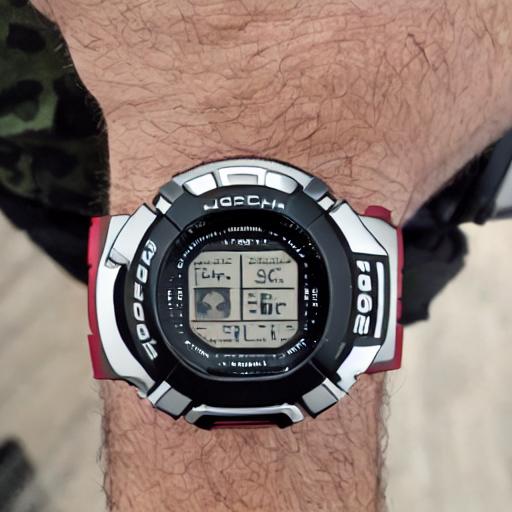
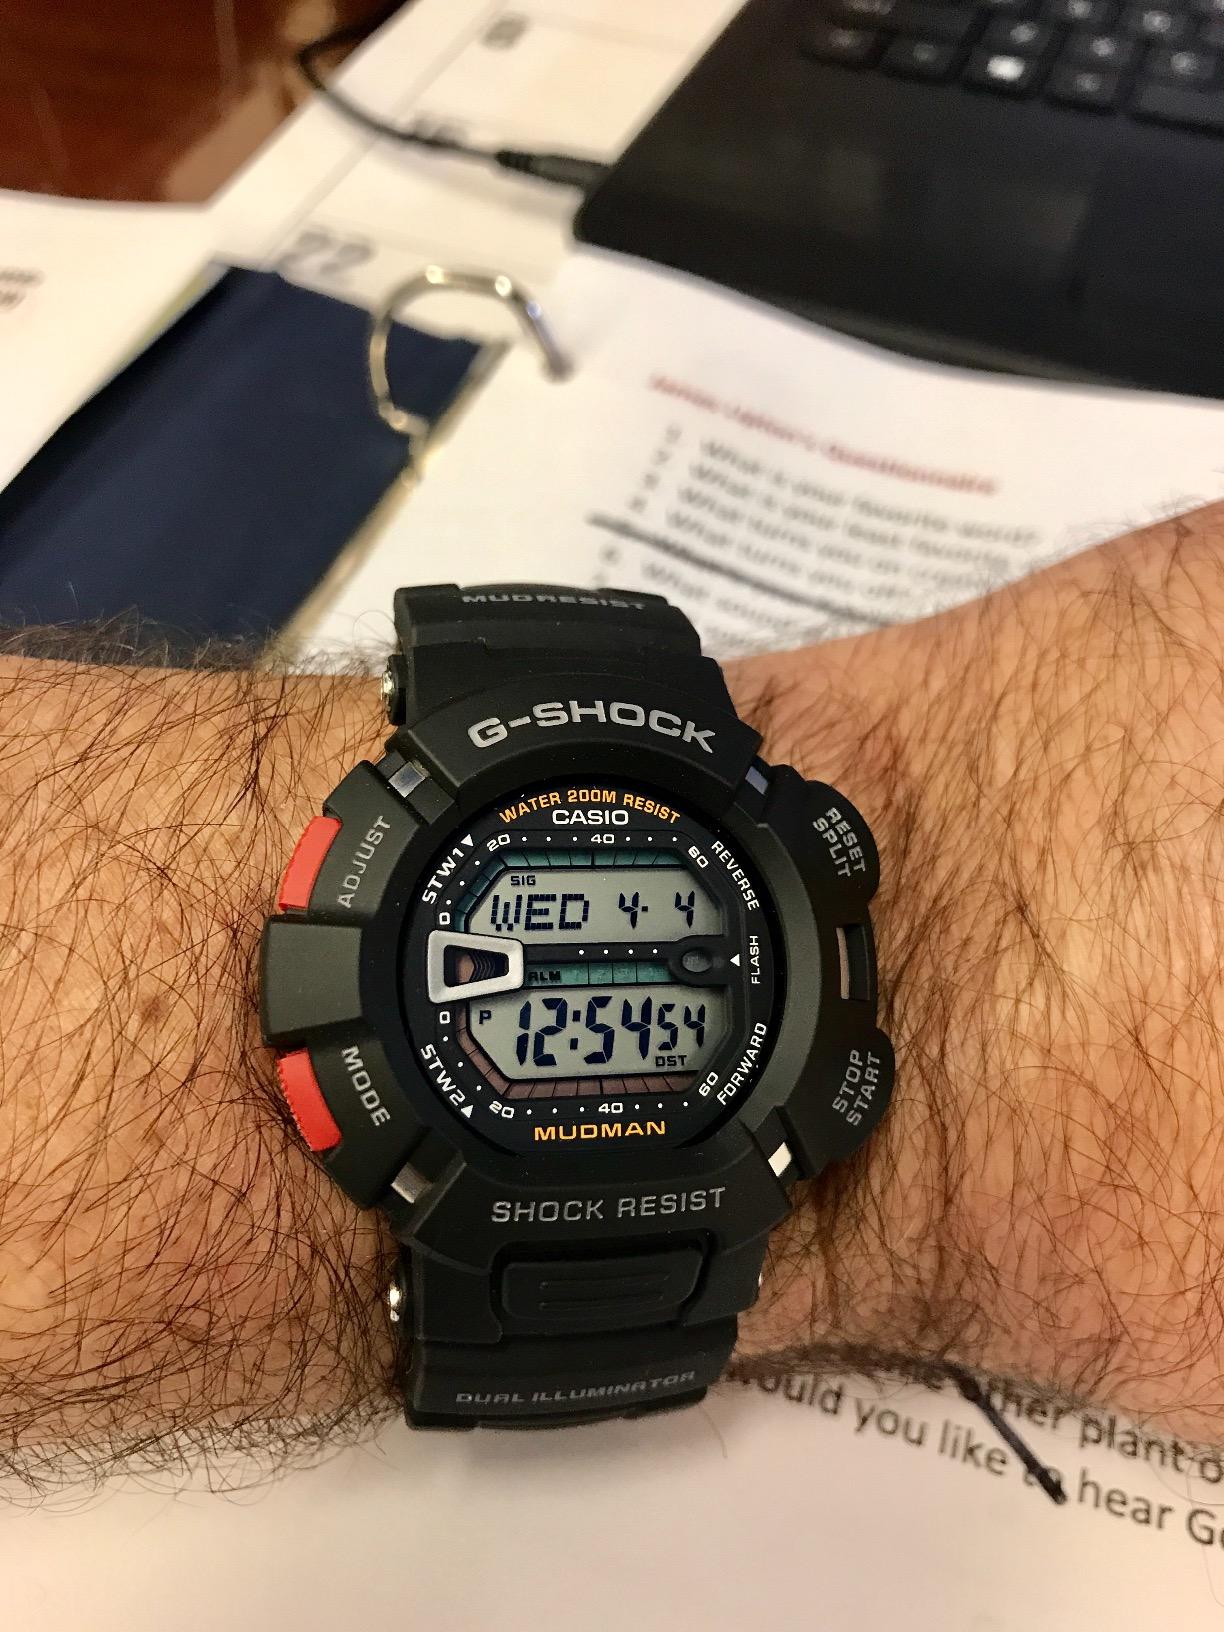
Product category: accessories_watch
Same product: no